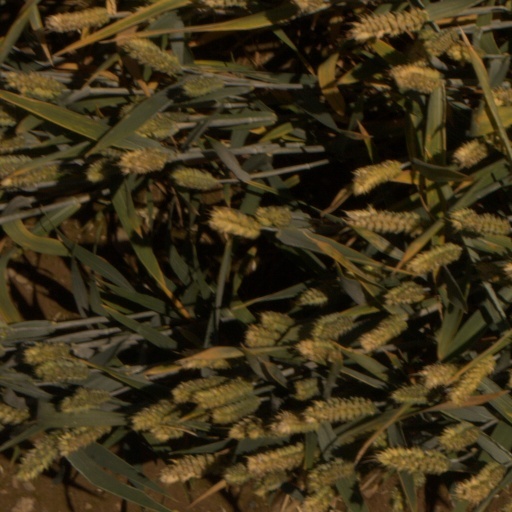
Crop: wheat